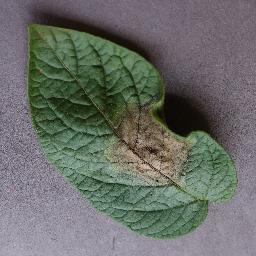
Label: Potato___Late_blight